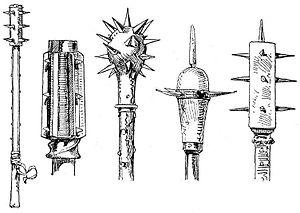
La morgenstern est une arme blanche contondante utilisée au Moyen Âge européen.